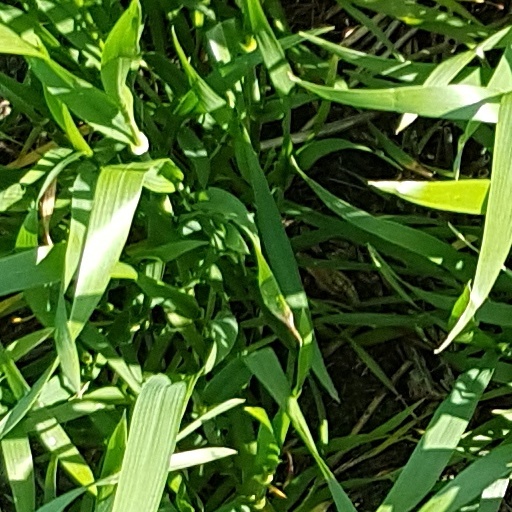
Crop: wheat